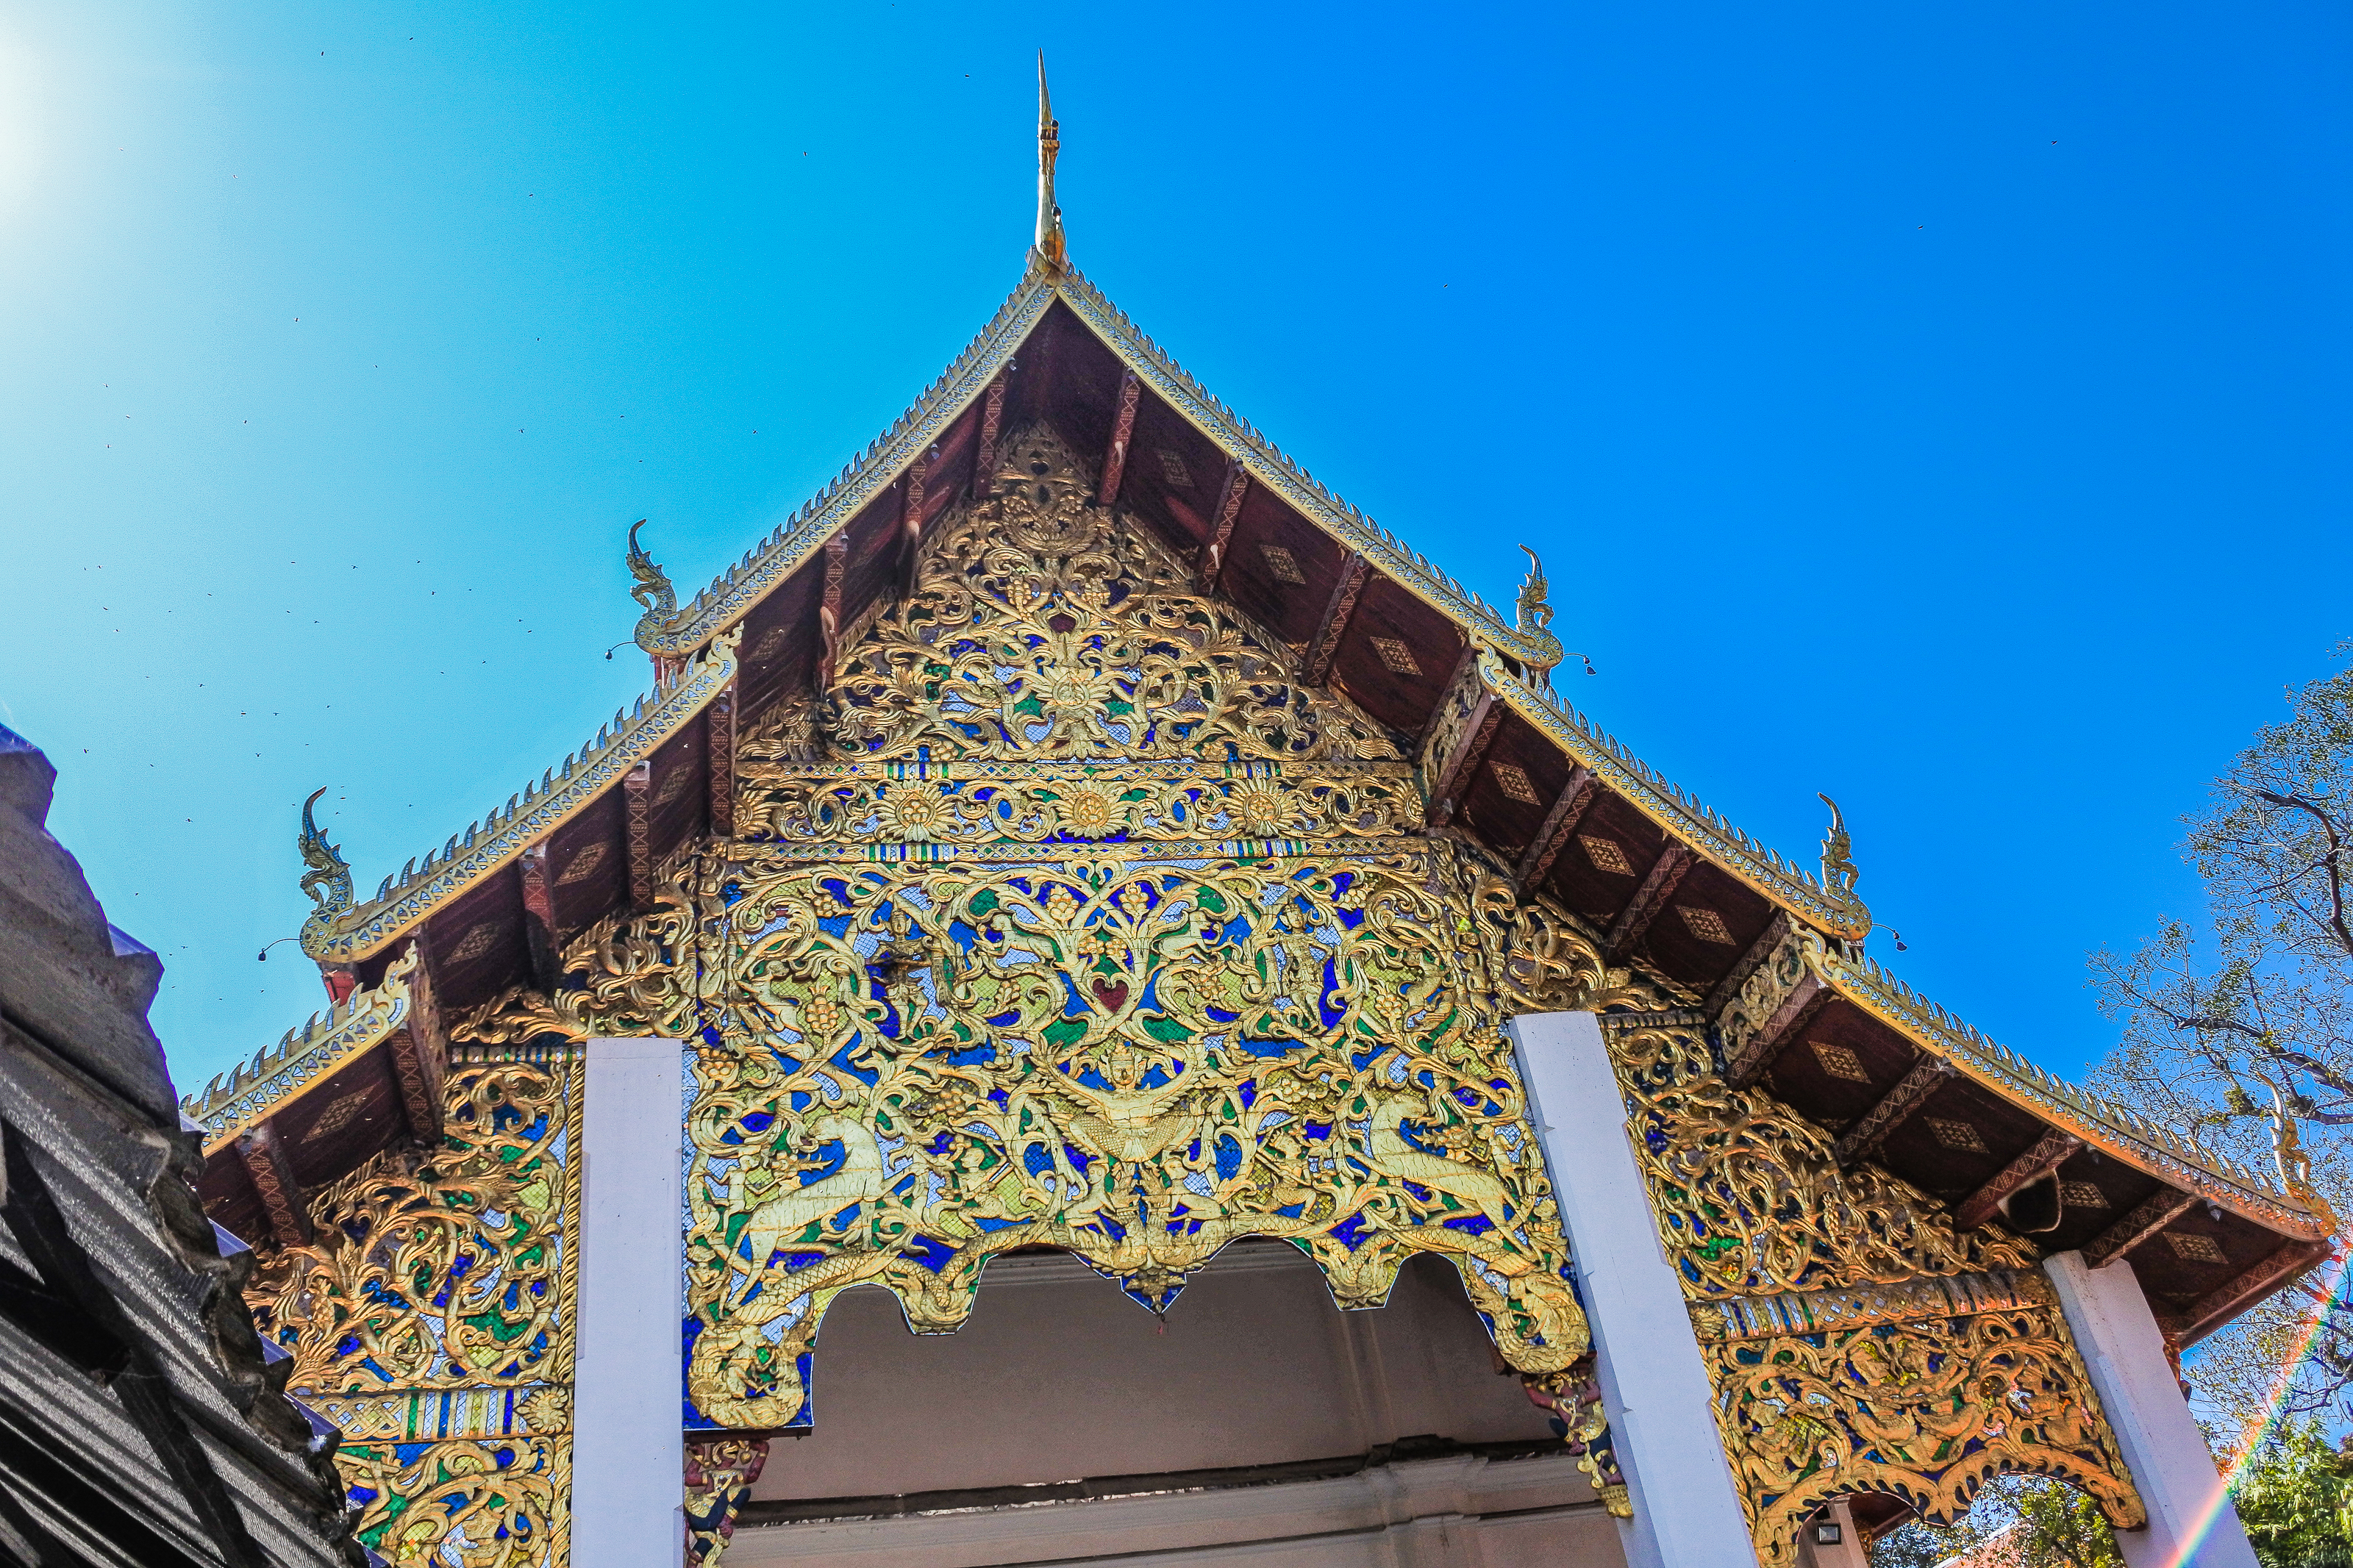
big, pilgrimage, building, pray, red, beautiful, white, buddha, thailand, golden, landmark, image, large, old, oriental, statue, thai, spirituality, ancient, traditional, light, background, siam, worship, religious, faith, tourism, interior, gold, tourist, phayao, exotic, architecture, art, famous, historic, holy, asia, asian, sculpture, wat, buddhism, religion, prayer, culture, buddhist, spiritual, temple, travel, god, blue, sky, place of worship, shrine, historic site, facade, roof, chinese architecture, leisure, cloud, stock photography, tradition, symmetry, vacation, arch, world, monastery, city